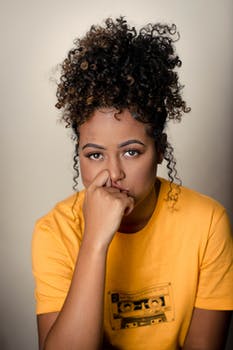
Label: No Watermark